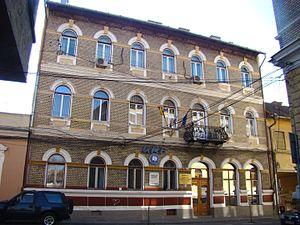
L'université de médecine et pharmacie « Iuliu Hațieganu » est une université publique fondée en 1872 et située à Cluj-Napoca en Transylvanie, dans le centre-ouest de la Roumanie.